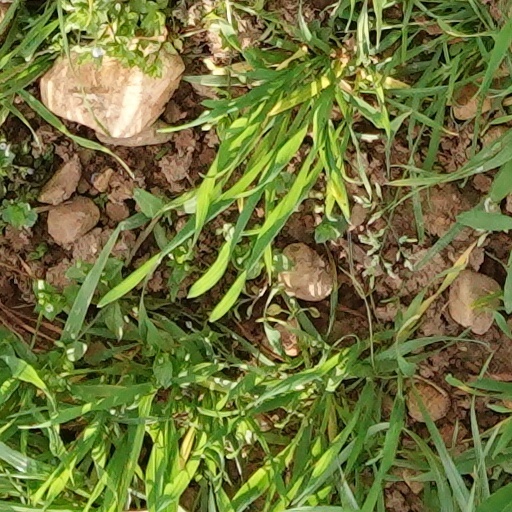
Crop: wheat